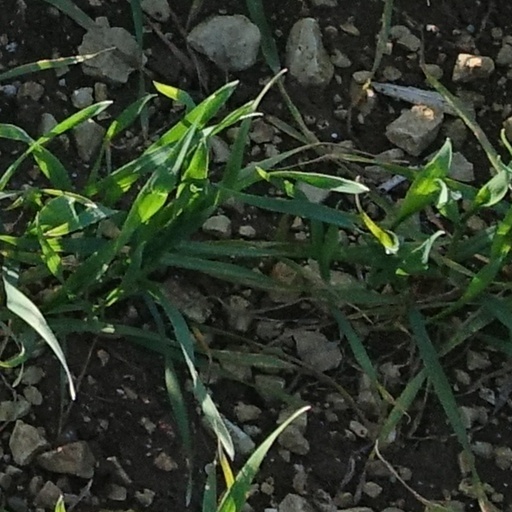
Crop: wheat